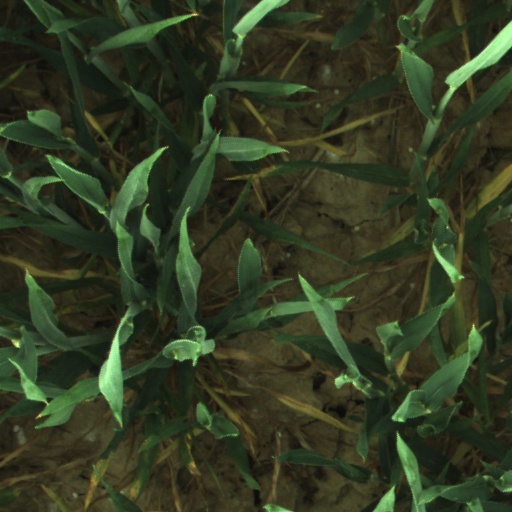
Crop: wheat